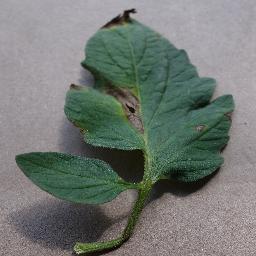
Label: Tomato___Early_blight